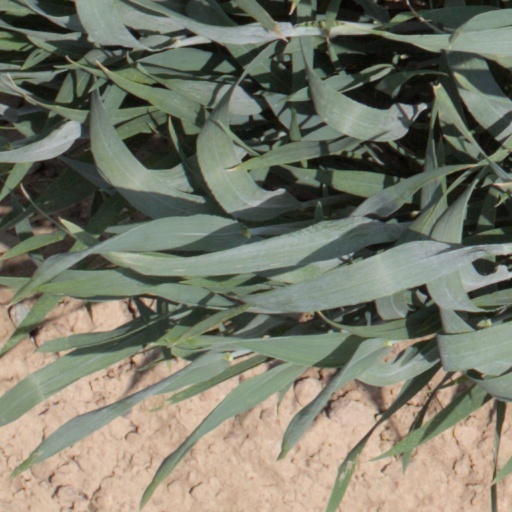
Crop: wheat